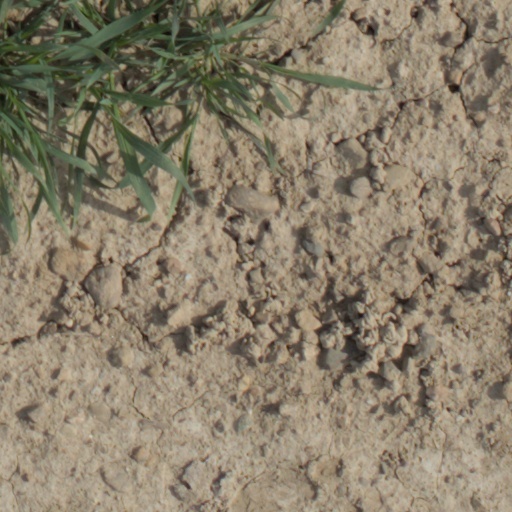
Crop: wheat